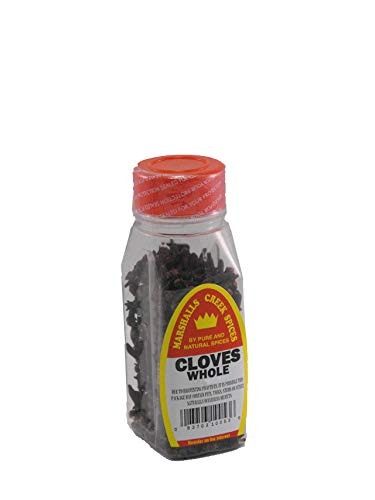
Item Name: Marshalls Creek Spices (st29) CLOVES WHOLE 3 oz
Bullet Point 1: Marshalls Creek Spices buys in small quantities and packs weekly providing the freshest spices possible. Fresher spices means more flavor and a longer shelf life.
Bullet Point 2: No Fillers - No MSG
Bullet Point 3: All Natural & Kosher
Bullet Point 4: Flat Rate Shipping Per Order. No Limit
Product Description: 3 ounce jar of Whole Cloves Ingredients: whole cloves
Value: 3.0
Unit: Ounce

Price: 14.49